Bewilderment

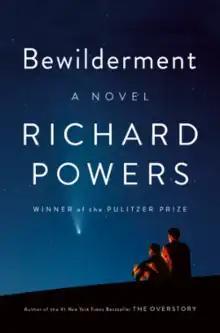
First edition cover

Bewilderment is a 2021 novel by Richard Powers, published on September 21, 2021, by W. W. Norton & Company. It is Powers' thirteenth novel, his first since winning the 2019 Pulitzer Prize for Fiction for his novel "The Overstory" (2018).